Church Stretton

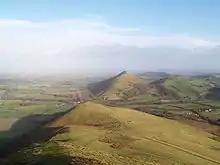
View of the Lawley hill (looking north) from the top of Caer Caradoc

The population remained steady between 1841 and 1901, but then boomed in the first two decades of the 20th century as the town became a desirable rural retreat. Another spate of growth occurred in the period 1931–1951. Since then there has been unremarkable growth, with some expansion in the 1970s and '80s and more recently in the 2000s.